Prehistoric North Africa

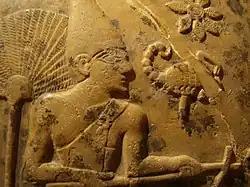
Pharaoh Scorpion II on the Scorpion Macehead

In Ancient Egypt, the Bronze Age begins in the Protodynastic period, 3150 BC. The archaic "Early Bronze Age of Egypt", known as the Early Dynastic Period of Egypt, immediately follows the unification of Lower and Upper Egypt, c. 3100 BC. It is generally taken to include the First and Second Dynasties, lasting from the Protodynastic Period of Egypt until about 2686 BC, or the beginning of the Old Kingdom. With the First Dynasty, the capital moved from Abydos to Memphis with a unified Egypt ruled by an Egyptian god-king. Abydos remained the major holy land in the south. The hallmarks of ancient Egyptian civilization, such as art, architecture and many aspects of religion, took shape during the Early Dynastic Period. Memphis in the Early Bronze Age was the largest city of the time. The Old Kingdom of the regional Bronze Age is the name given to the period in the 3rd millennium BC when Egypt attained its first continuous peak of civilization in complexity and achievement – the first of three "Kingdom" periods, which mark the high points of civilization in the lower Nile Valley (the others being Middle Kingdom and the New Kingdom).